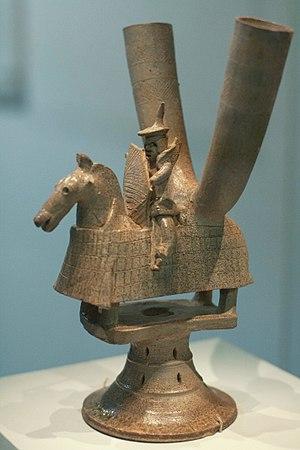
Vase cérémoniel en grès sur pied ajouré d'un cavalier de Gaya, un groupe de petits États qui existait pendant la période des Trois Royaumes, dans le sud de la Corée. Il a été désigné trésor national n ° 275 de la République de Corée le 15 janvier 1993. Grès à glaçure de cendre, aurait été découvert à Tôksan-ni, Kimhae,province de Kyongsang. Musée national de Gyeongju à Gyeongju, dans la province de Gyeongbuk. C'est une céramique en forme de cavalier armé d'une hauteur de 23,2 cm, d'une largeur de 14,7 cm et d'un diamètre inférieur de 9,2 cm, que l'on croit avoir été fabriquée à la période des Trois Royaumes. Une plaque rectangulaire a été placée sur la base de la trompette, et un cheval a été placé dessus. La base est de la même forme que la plaque de bambou de Gaya, et a deux rangées de trous. Aux quatre angles de la base une jambe de cheval sculptée à la main y prend appuis. Le cheval porte une armure représentée de façon très réaliste. Ce guerrier porte un casque sur la tête, un javelot dans la main droite et un bouclier dans la main gauche et ce qui semble un carquois dans le dos. La représentation réaliste du bouclier est particulièrement remarquable, mais elle ne transmet pas encore l'image de l'objet réel. Sur le dos du soldat, une paire de coupes à vin en forme de rhyton (corne à boire) s'élèvent en symétrie, à gauche et à droite. Notons que le rython a eu un grand succès dans l'antiquité depuis l'Assyrie et le monde Grec, jusqu'aux steppes et dans les steppes de l'Est. Cet objet est un matériau précieux pour l'étude des chevaux et des armes de Gaya.
Les trésors nationaux de Corée du Sud sont un ensemble d'objets et de bâtiments qui ont été reconnus par le gouvernement sud-coréen pour leur exceptionnelle valeur historique, artistique et culturelle.
La céramique coréenne apparait vers 10 000 avant notre ère, dans des cultures du Paléolithique ou opérant la transition entre Paléolithique supérieur et néolithisation. Il s'agit, ensuite, au Néolithique, de formes simples, aux légers reliefs qui facilitent la préhension. Bien avant la constitution des premiers royaumes, l'espace culturel coréen était en relation avec ses voisins et des similitudes dans les céramiques peuvent en témoigner dès cette époque lointaine.
Dans l'histoire de la Corée, Gaya est une confédération de chefferies de la vallée du Nakdong. Elle s'est créée au IVᵉ siècle à partir de la confédération de Byeonhan de l'époque Samhan, puis a été absorbée par Silla, l'un des Trois Royaumes de Corée au VIᵉ siècle.